History of Chelsea F.C. (1952–1983)

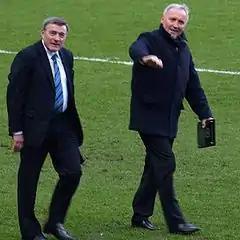
Bobby Tambling and Barry Bridges, two key players in the Chelsea side of the 1960s, pictured at Stamford Bridge in 2009

The swinging sixties ushered in an era that saw football and inimitable style merge in the heart of London; with the fashionable King's Road at the heart of the swagger. Superstars of the time, including Michael Caine, Steve McQueen, Raquel Welch, Terence Stamp and Richard Attenborough (former Life Vice President of the club) were regularly seen at Stamford Bridge as the team became one of the most glamorous and fashionable in the country. A '60s Chelsea side that oozed charisma and class established the club as a big name for the first time, but ultimately failed to match its swagger with on-field triumphs, and endured several near-misses.